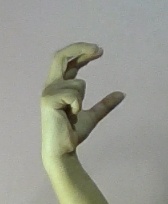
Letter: thal